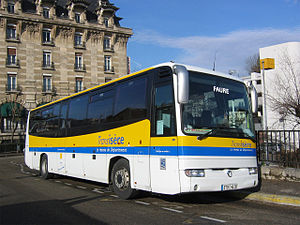
Irisbus
Irisbus Iliade
Irisbus er en italiensk busfabrikant, som blev dannet i januar 1999 ved fusion af busdivisionerne i Fiat, Renault og Iveco. Sent i 1999 blev også Ikarus Bus opkøbt.